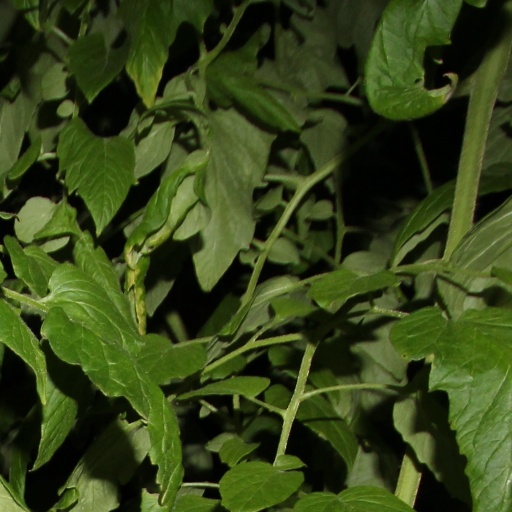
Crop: tomato